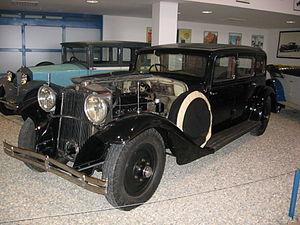
La Tatra 70 est le successeur du grand modèle T31, qui fut fabriqué à l'usine Tatra de Nesselsdorf en 1931.